Carmen Martínez Castro

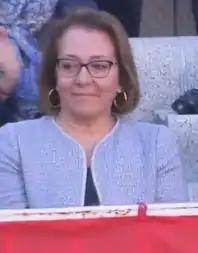

Carmen Martínez Castro (born 1961) is a Venezuelan-born Spanish journalist who was the Secretary of State for Press in the Spanish Ministry of the Presidency from 2011 to 2018.